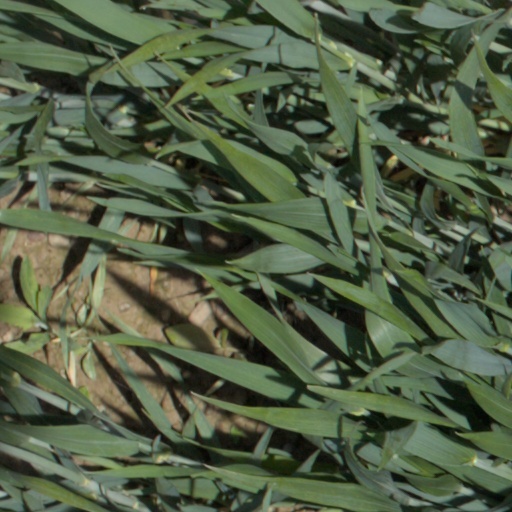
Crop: wheat